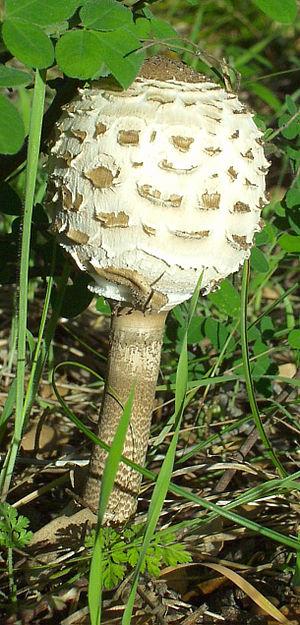
Lépiote est un nom vernaculaire qui désigne en français des champignons basidiomycètes de plusieurs taxons différents principalement des genres Lepiota, Macrolepiota et Chlorophyllum. Le terme lépiote est originaire du grec λε ́πιον, « petite écaille, petite croûte », désignant de petites peluches ou tuiles qui sont la caractéristique principale de la cuticule du sporophore, la surface du chapeau de ces champignons. Très communes dès le début de l'été, les lépiotes annoncent la venue des autres champignons et poussent dans les sous-bois clairs, mais surtout en bordure des bois ou dans les prés. Si certaines grandes espèces sont de bons comestibles, d'autres au contraire sont particulièrement toxiques. L'anneau coulissant comme une bague – il ne fait pas corps avec la surface du pied – est un « caractère infaillible pour distinguer les grandes lépiotes comestibles des petites lépiotes toxiques ».